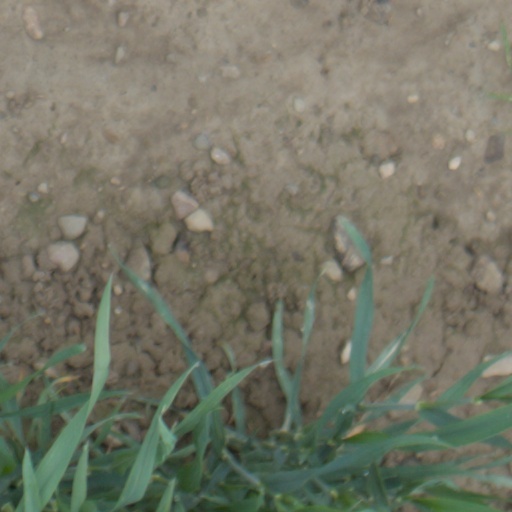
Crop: wheat